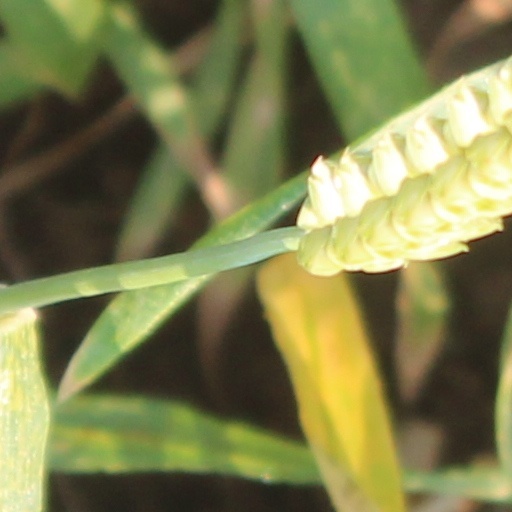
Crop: wheat